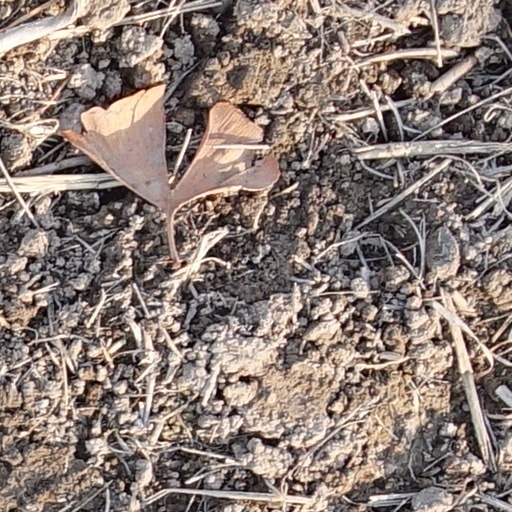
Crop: wheat